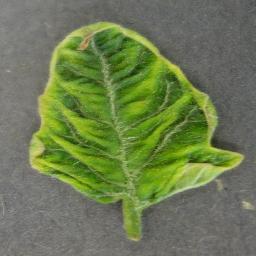
Label: Tomato___Tomato_Yellow_Leaf_Curl_Virus